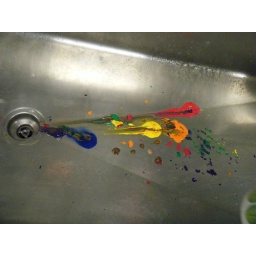
Coloured paint draining in water sink 01